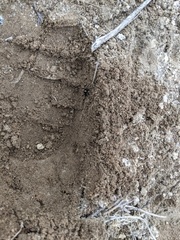
Species: Lactrodectus_hesperus